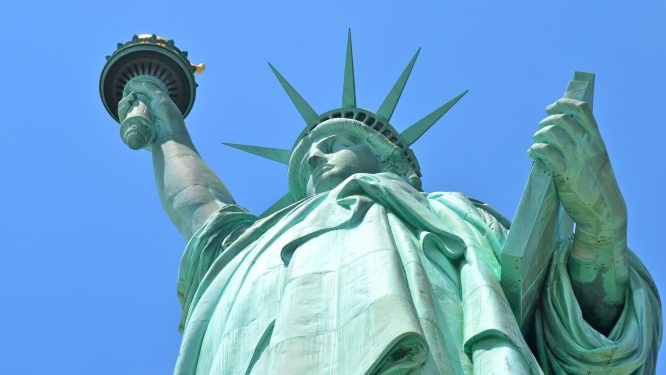
Landmark: Statue of Liberty